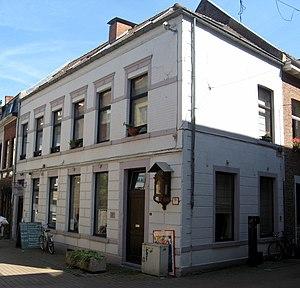
Cette page regroupe l’ensemble du patrimoine immobilier de la ville belge de Hasselt.